Marc Rissmann

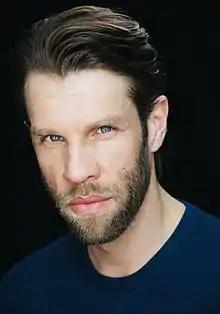

Marc Rissmann (also spelled Rißmann, born 1980) is a German actor. He has appeared in films like "Overlord," and TV series like "The Last Kingdom", "Game of Thrones", and "The Man in the High Castle".